Jackson Brewing Company (New Orleans)

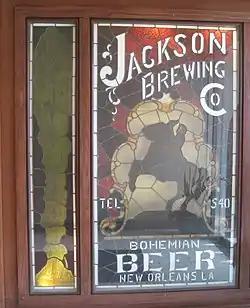
Stained glass panel with the silhouette of a man on a rearing horse and lettering for "Jackson Brewing Co."

Jackson Brewing Company, or Jackson Brewery, was a regional brewery operating in New Orleans, from 1890 to 1974. It sold "Jax" beer (a brand name also used in different states brewed by Jacksonville, Florida's Jax Brewing Company, which it had no connection to before 1954). It was popularly known as the Jax Brewery. At its height, it was the largest brewery in the Southern United States.